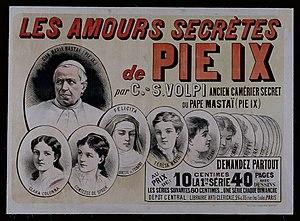
Affiche publicitaire pour Les amours secrètes de Pie IX, roman de Léo Taxil, publié par la Librairie-Anticléricale
L'affaire Léo Taxil est une imposture antimaçonnique française célèbre, qui débuta en 1885 et se poursuivit jusqu'en 1897. Son auteur, Marie Joseph Gabriel Antoine Jogand-Pagès alias Léo Taxil conçut une mystification qui visait à discréditer la franc-maçonnerie et à duper l'Église catholique.